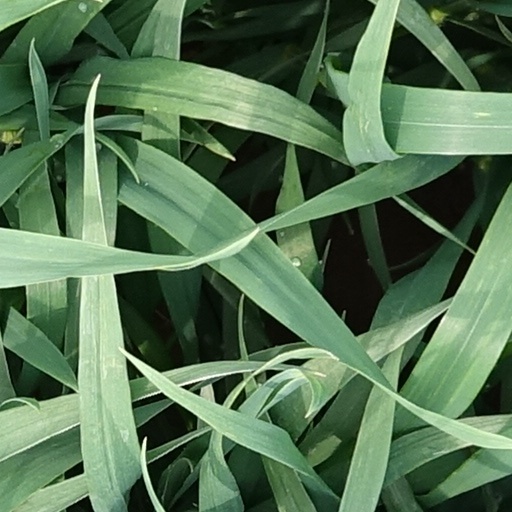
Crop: wheat